Horst Heldt

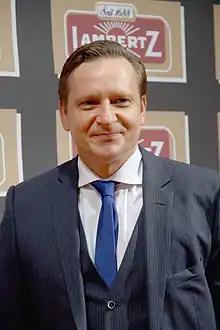
Heldt in 2016

Horst Heldt (born 9 December 1969) is a German football executive and former player who played as a midfielder. He is the former general manager of 1. FC Köln.